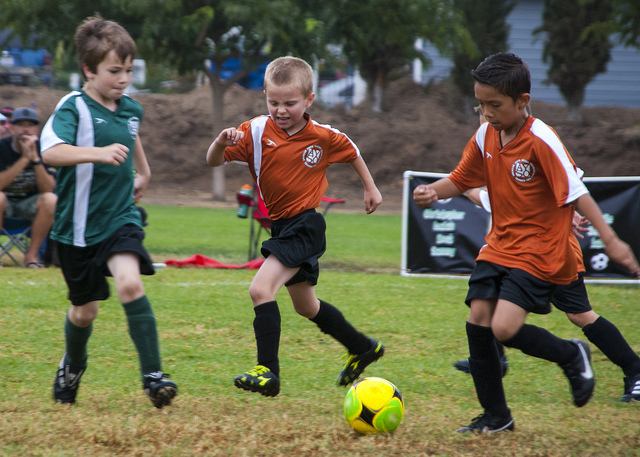
các cậu bé đang tranh giành bóng với nhau ở trên sân